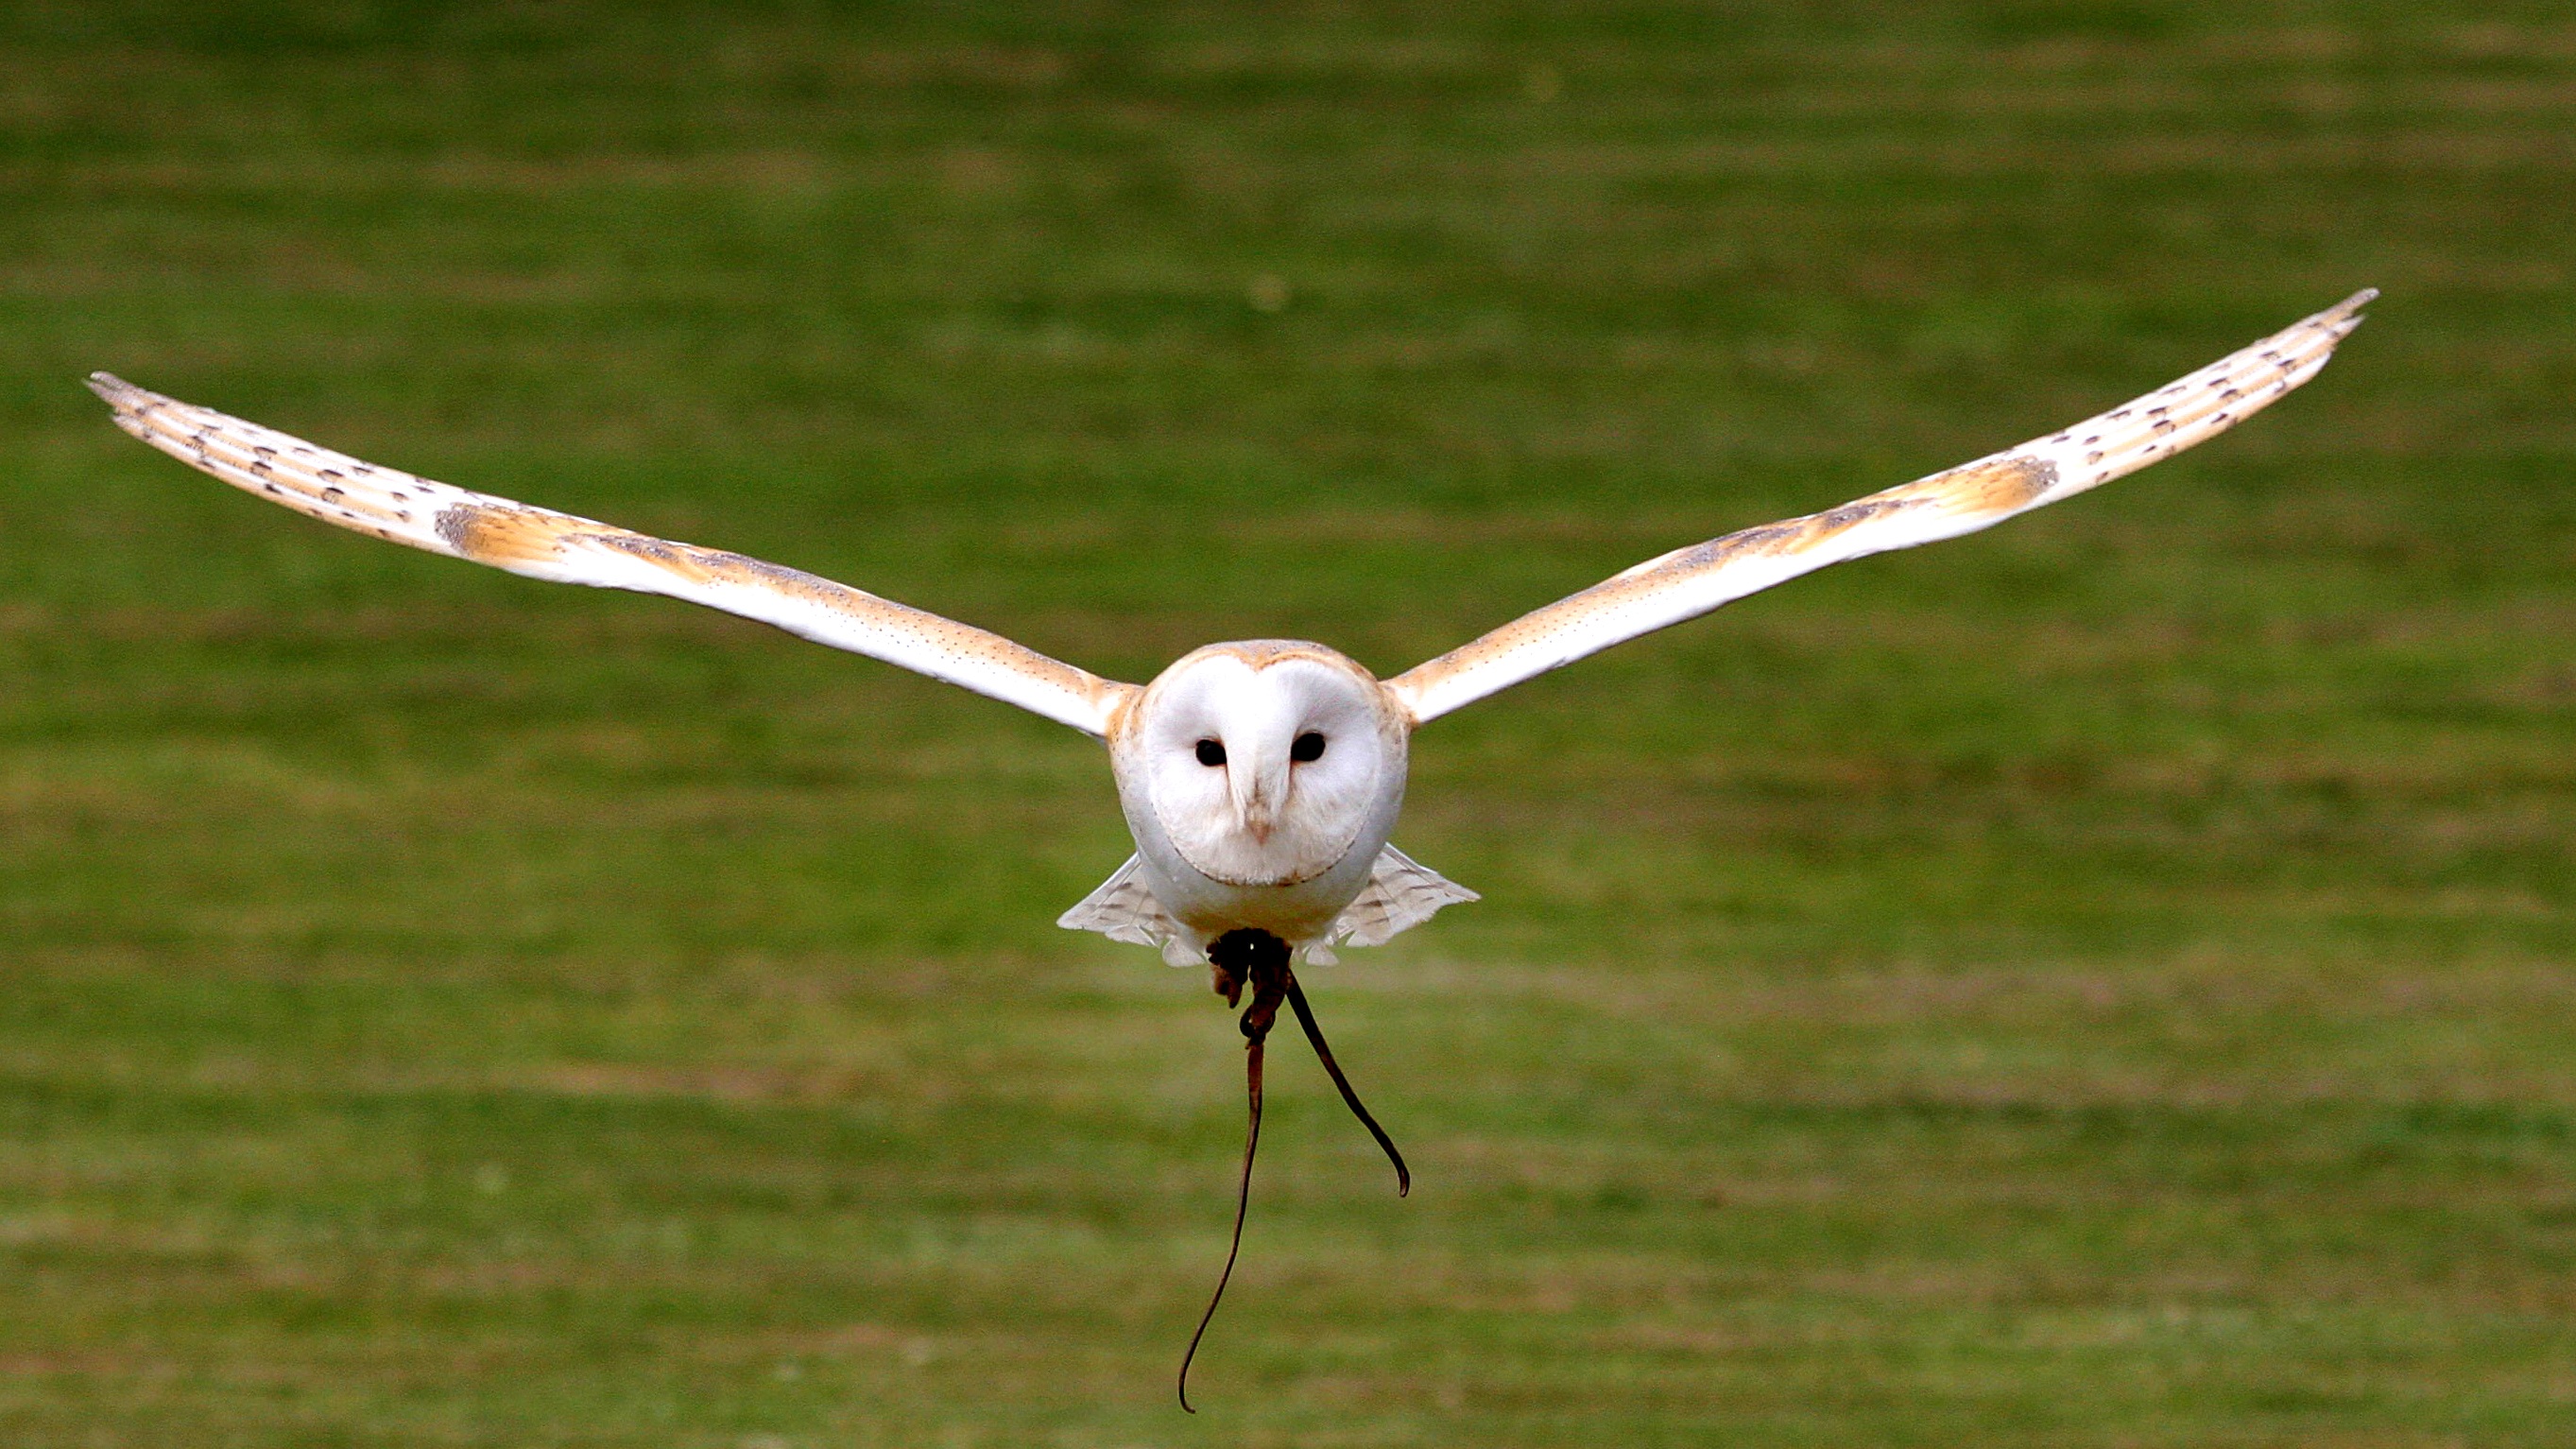
nature, bird, wing, meadow, flower, flying, wildlife, predator, fauna, hunter, tawny owl